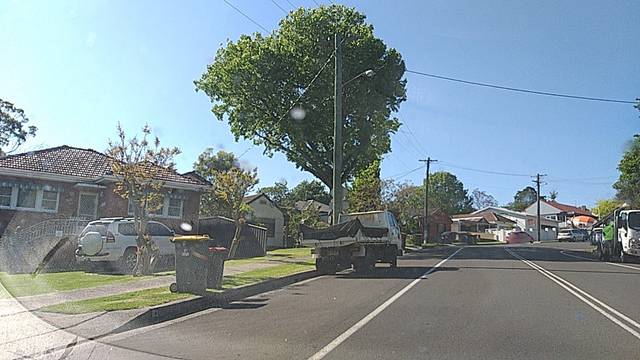
Region: Australia
Coordinates: -34.438, 150.869